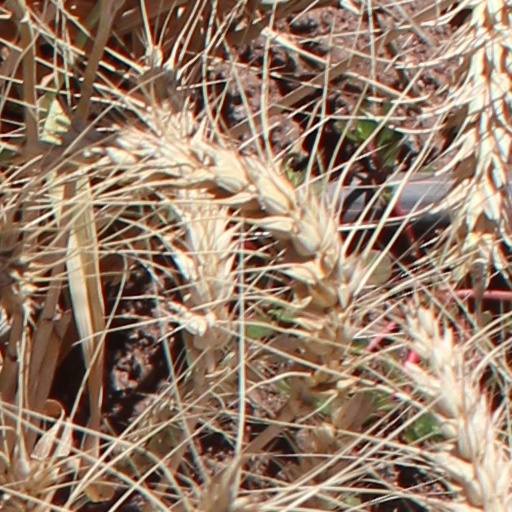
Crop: wheat